List of movie theater chains

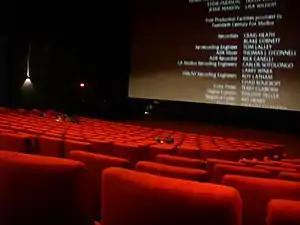
A screening of "Shrek the Third" at the Vispathè cinema, in Campi Bisenzio, Italy

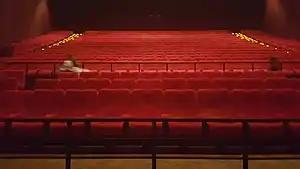
IMAX at Gading XXI, North Jakarta (second largest IMAX in Indonesia)

This is a list of movie theater chains across the world. The chains of movie theaters are listed alphabetically by continent and then by country.